Seven of One

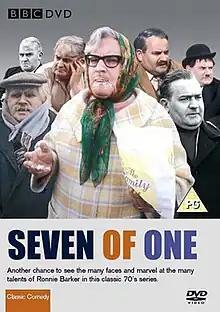
"Open All Hours" and "Porridge" were the two successful pilots from the "Seven of One" series.

Seven of One, stylised as 7 of 1, is a British sitcom anthology series that aired on BBC2 in 1973. Starring Ronnie Barker, "Seven of One" is a series of seven separate 30-minute episodes that would serve as possible pilots for sitcoms. Originally it was to be called "Six of One", which Barker planned to follow up with another series called "And Half a Dozen of the Other". This was a BBC equivalent of a similar showcase for London Weekend Television called "Six Dates with Barker" created in 1971.